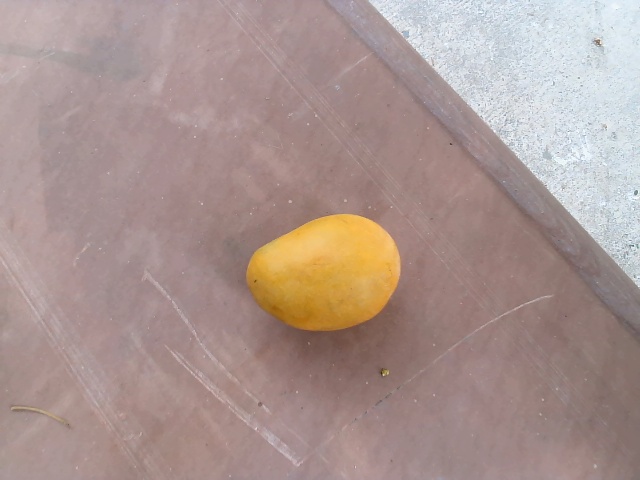
Label: Ripe_Mango